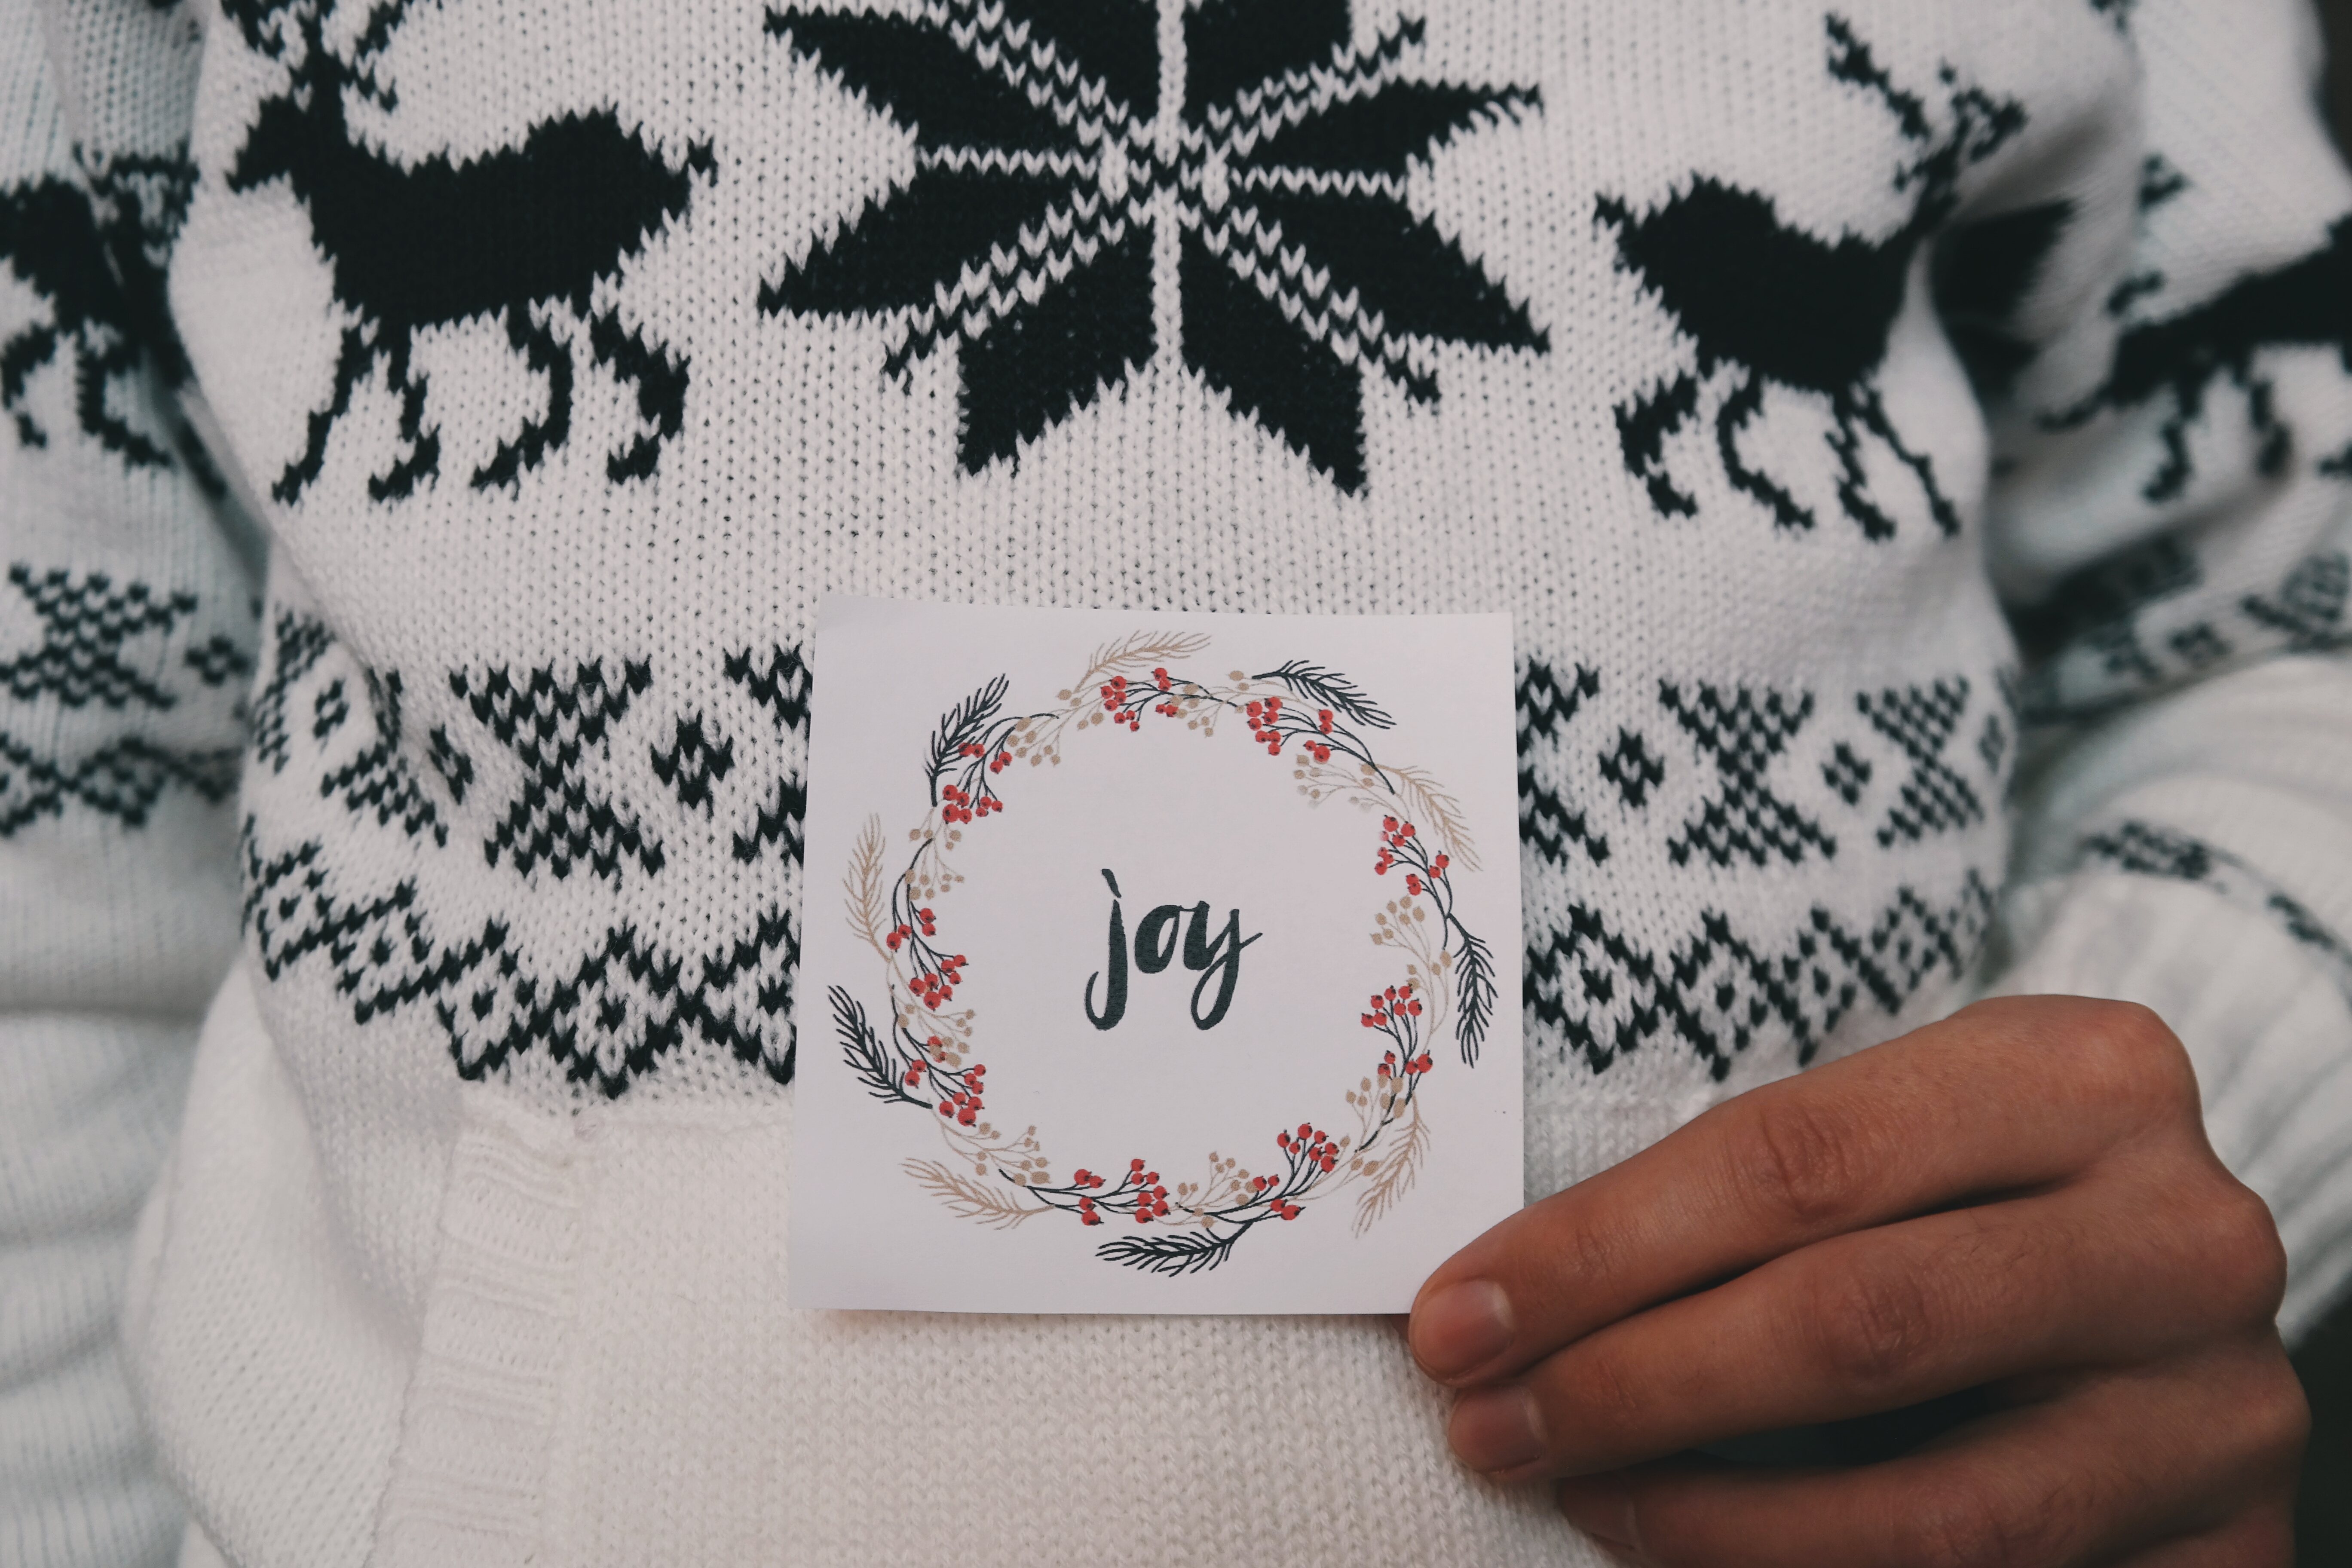
hand, white, texture, pattern, fashion, craft, christmas, wool, sweater, fabric, card, close up, textile, art, drawing, design, joy, handmade, style, shape, traditional, wear